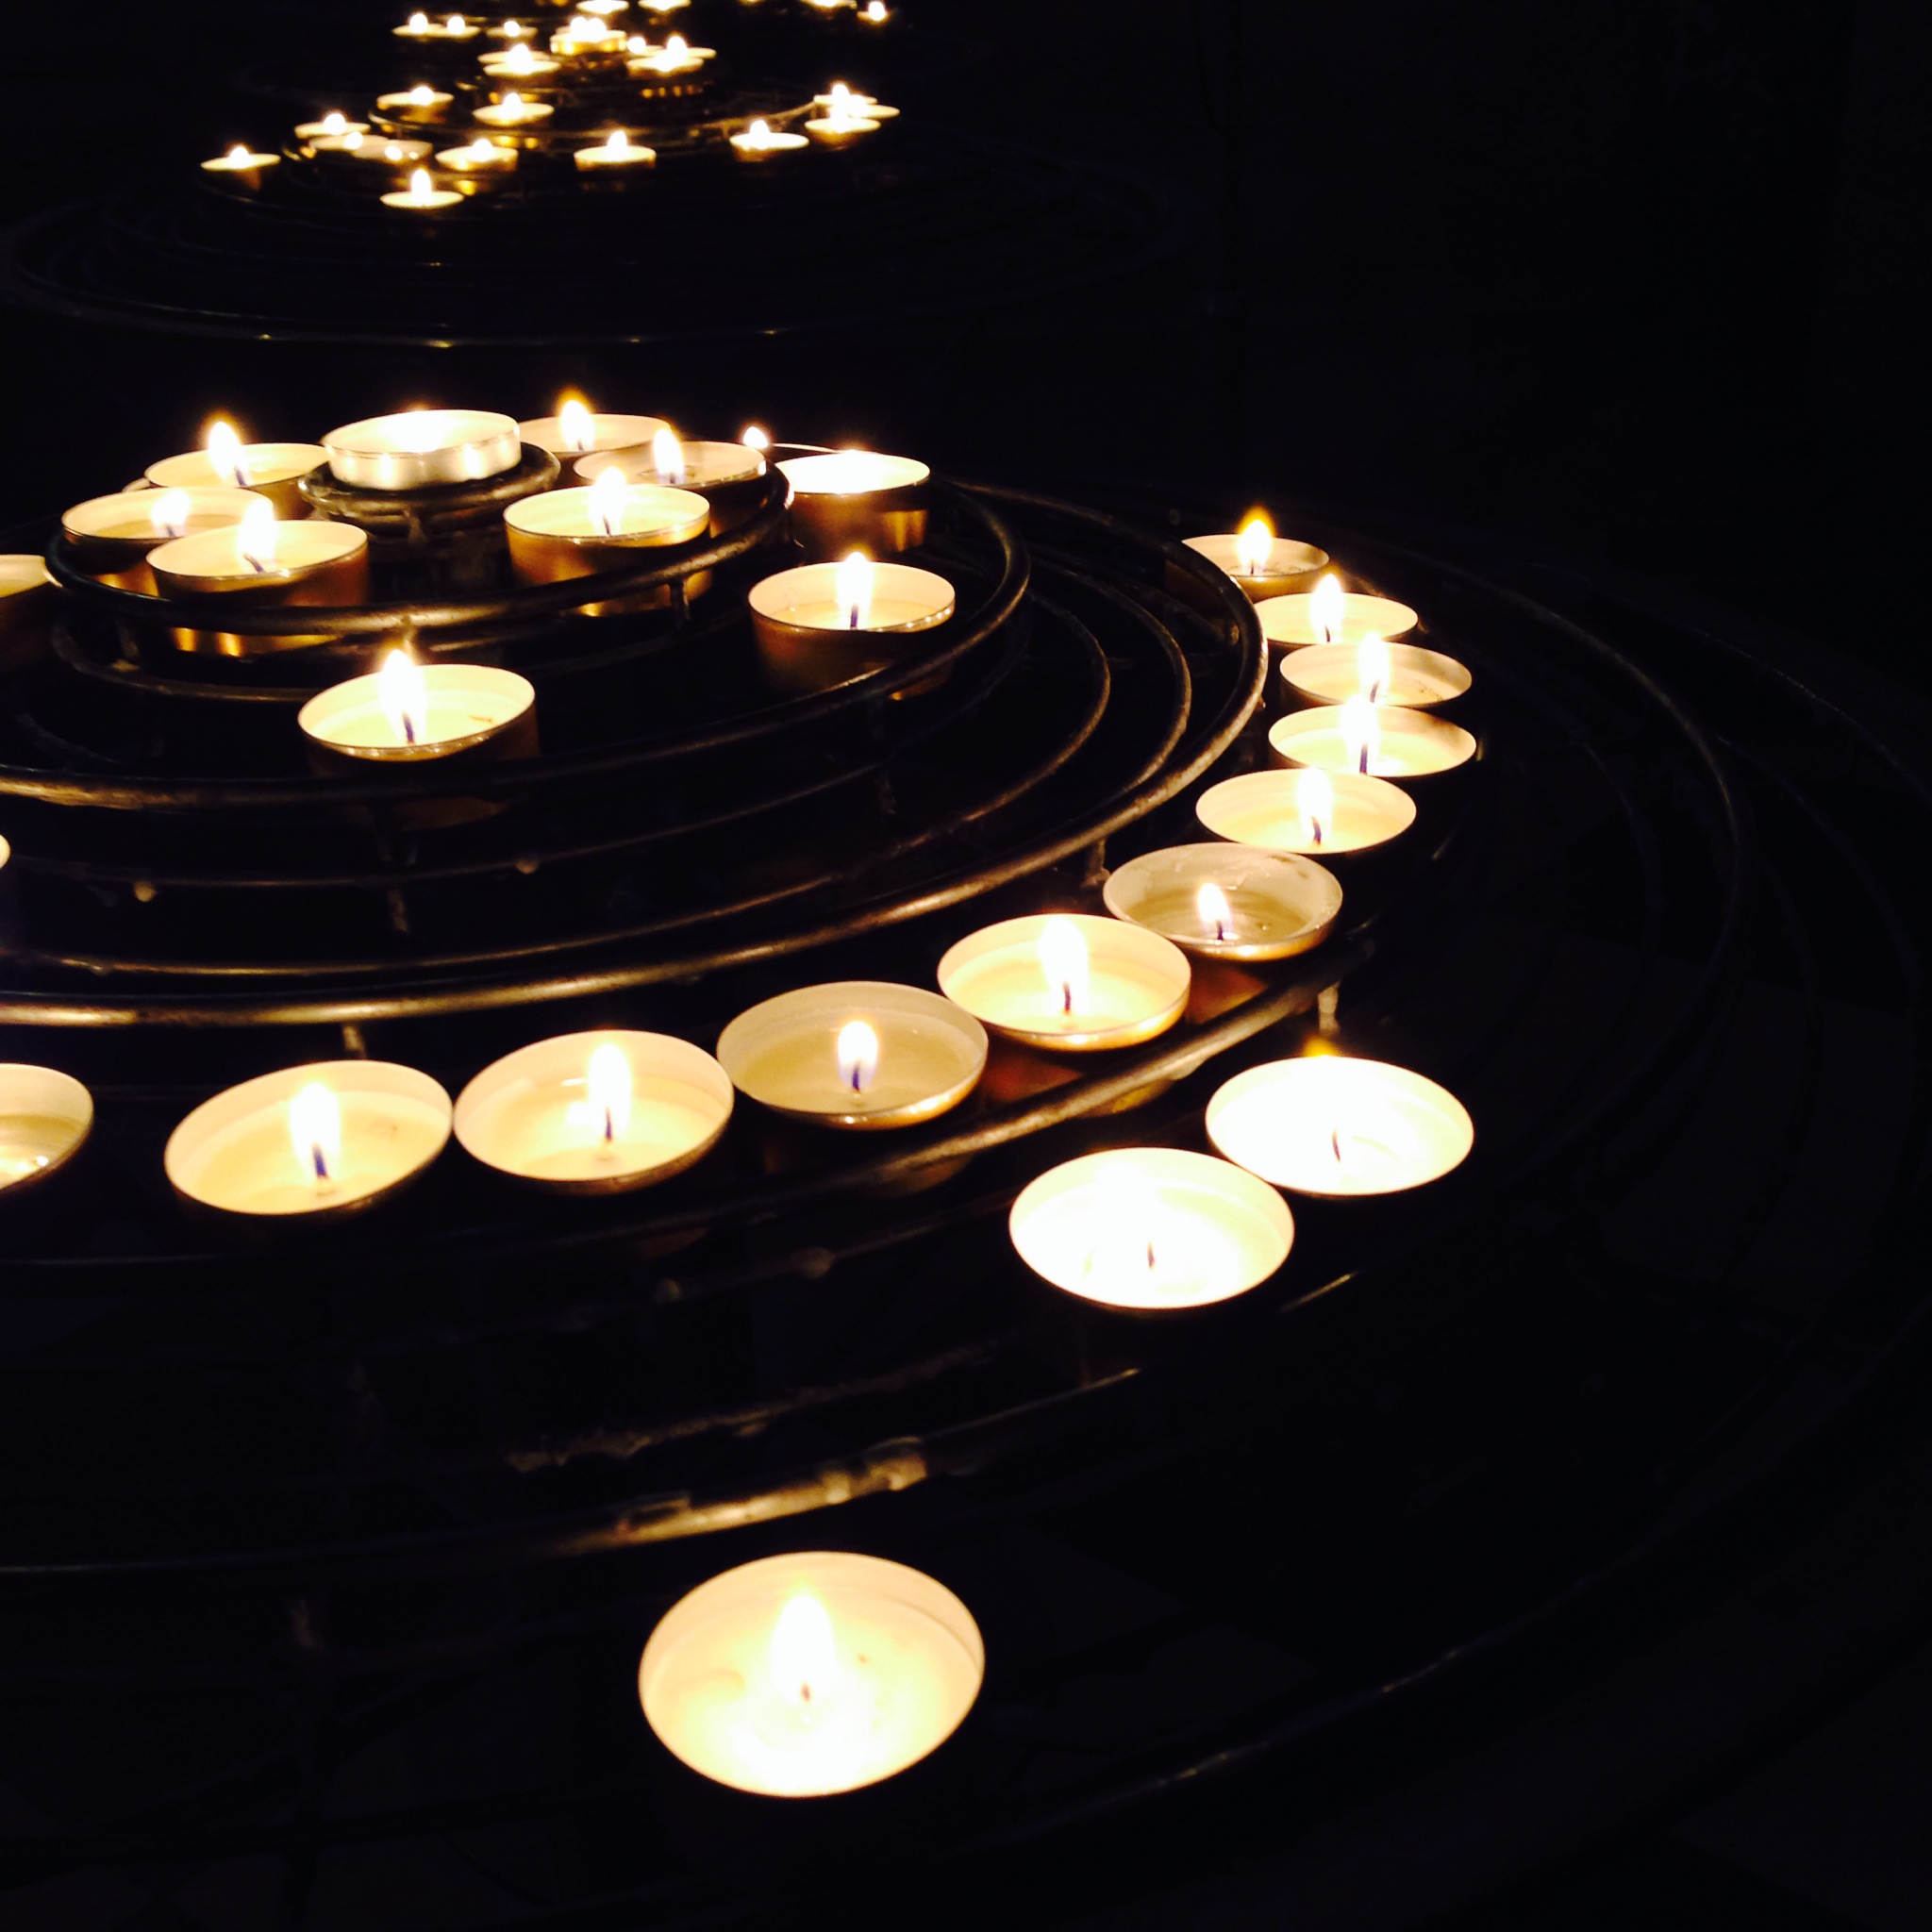
light, abstract, night, round, dark, reflection, color, flame, darkness, candle, lighting, burnt, circle, illuminated, art, gold, design, bright, shape, shining, luminescence